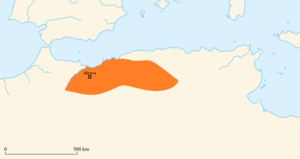
Le royaume des Maures et des Romains est un royaume berbère indépendant qui exista de 429 à 578 dans une partie de du nord de l'Algérie centrale et occidentale et de l'est du Maroc. Sa capitale était Altava, qui contrôlait une grande partie de l'ancienne province romaine de Maurétanie césarienne. Le royaume se forme au vᵉ siècle, alors que le contrôle romain sur la province s'affaiblit et que les ressources impériales doivent être concentrées ailleurs, notamment pour défendre la péninsule italienne elle-même contre les invasions barbares.
Le royaume d'Altava est un royaume berbère indépendant centré sur la ville d'Altava dans le nord de l'actuelle Algérie. Le royaume d'Altava est un état successeur de l'ancien royaume des Maures et des Romains qui contrôlait une grande partie de l'ancienne province romaine de Maurétanie césarienne. Ce royaume s'effondre à la suite des campagnes militaires des Byzantins visant à réduire son influence et son pouvoir après que le roi Garmul ait envahi l’exarchat d’Afrique.